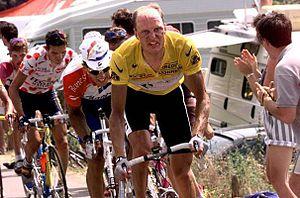
Bjarne Riis attaquant à Hautacam